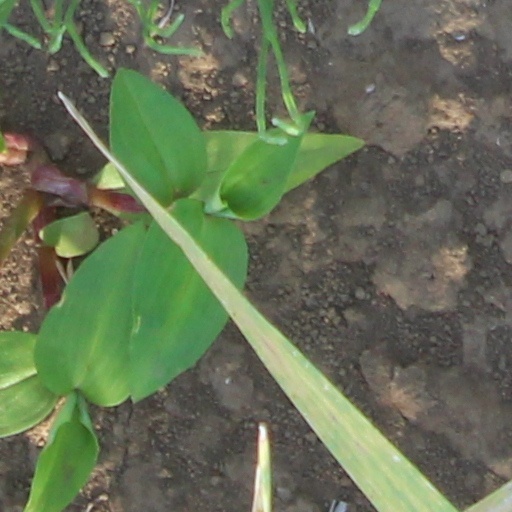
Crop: wheat